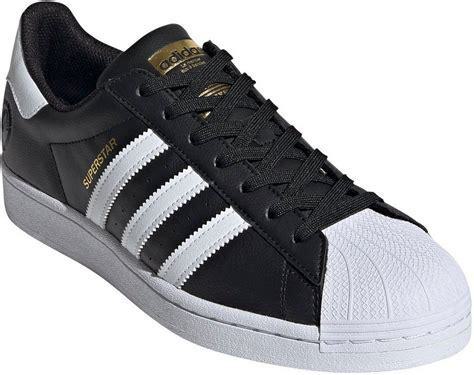
Brand: Adidas
Model: Superstar